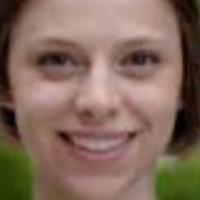
Age group: age 21-30